UTC−11:00

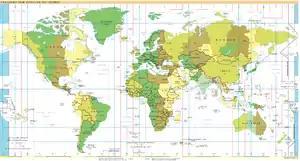
UTC−11:00: blue (December), orange (June), yellow (year-round), light blue (sea areas)

UTC−11:00 is an identifier for a time offset from UTC of −11:00. This time is used in Niue, American Samoa, Swains Island, and parts of the United States Minor Outlying Islands. This is the latest inhabited time zone, meaning this is the last inhabited time zone to celebrate the New Year, as the world's latest time zone occurs only in strict nature reserves, such as Howland and Baker Island.